Thomas Turton

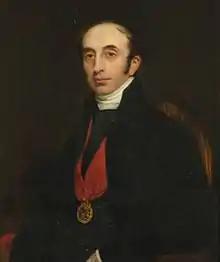
Thomas Turton by Henry William Pickersgill

Thomas Turton (25 February 1780 – 7 January 1864) was an English academic and divine, the Bishop of Ely from 1845 to 1864.